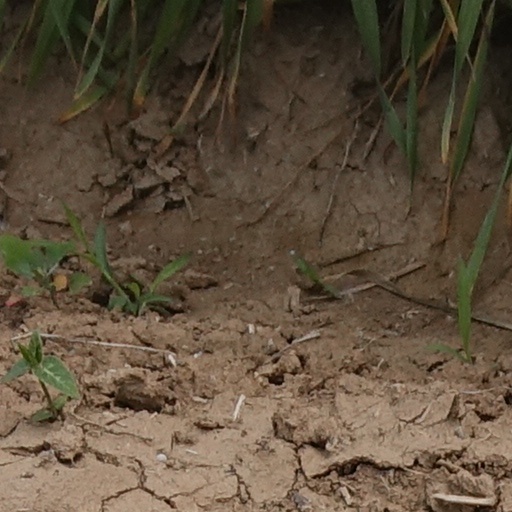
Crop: wheat